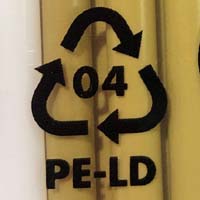
Plastic recycling code class: 4_low_density_polyethylene_PE-LD